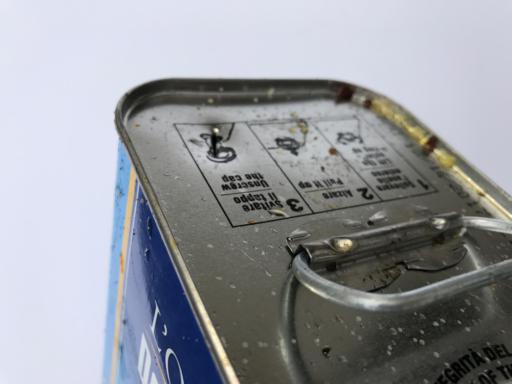
Label: metal